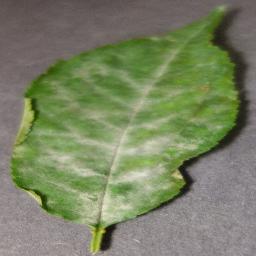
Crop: cherry
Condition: (including_sour)_powdery_mildew